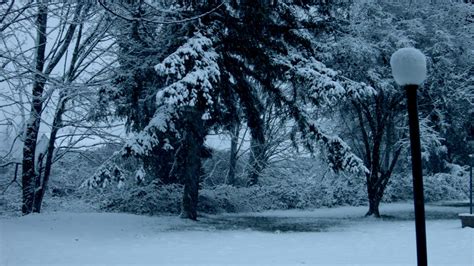
Weather: snow or frosty